Salt and Pepper (film)

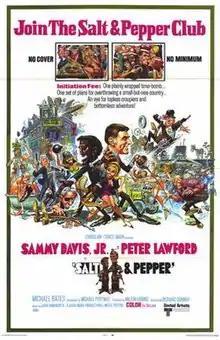
Original film poster by Jack Davis

Salt and Pepper (also known as Salt & Pepper) is a 1968 British comedy film directed by Richard Donner and starring Sammy Davis Jr., Peter Lawford, Michael Bates, Ilona Rodgers and John Le Mesurier. It was written by Michael Pertwee.